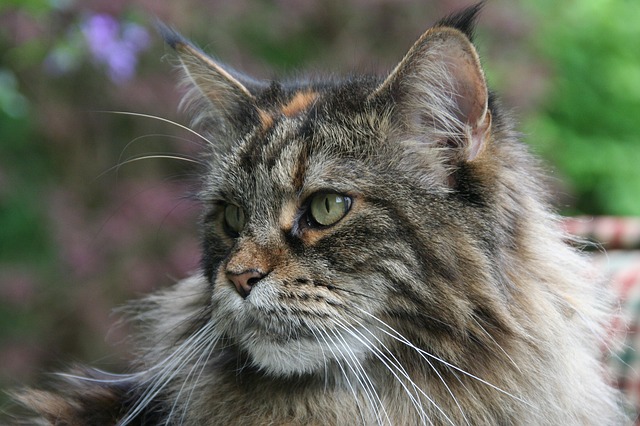
Label: cat